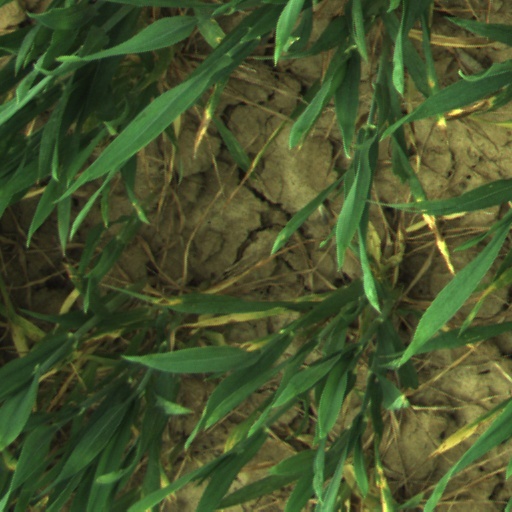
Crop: wheat